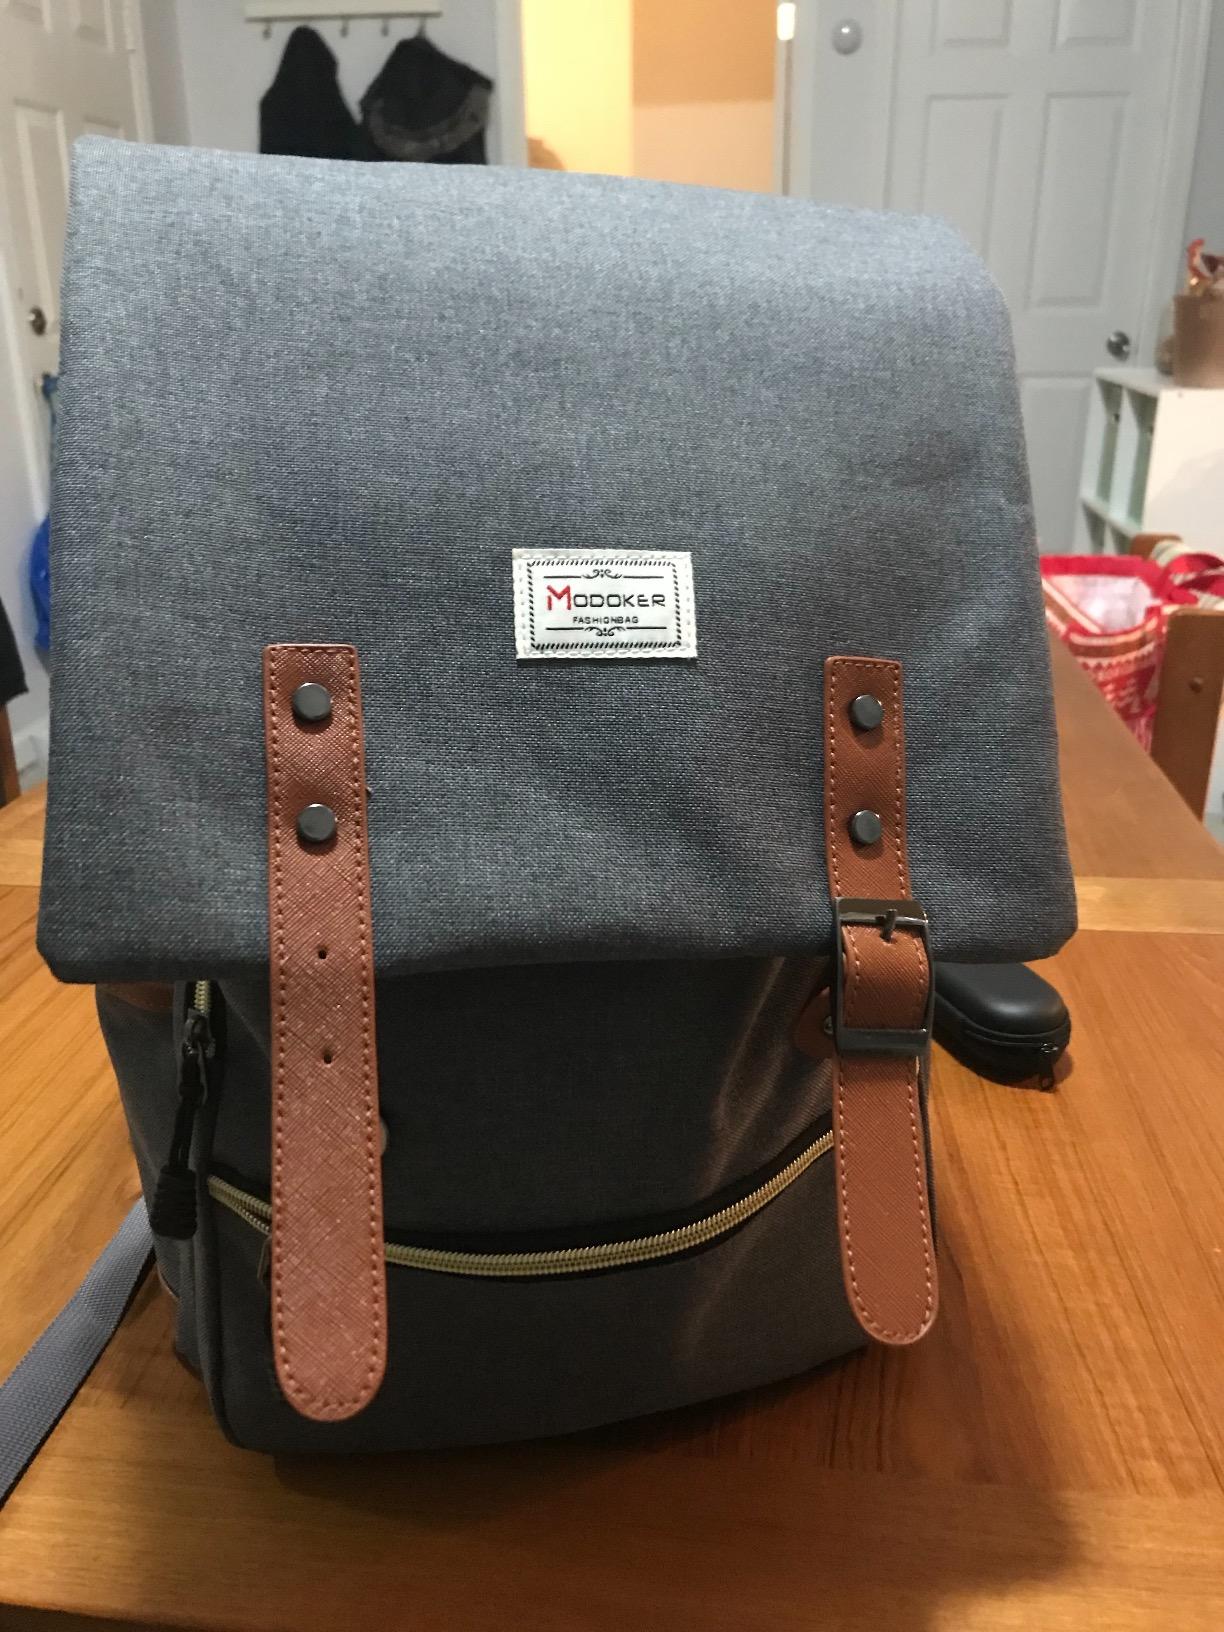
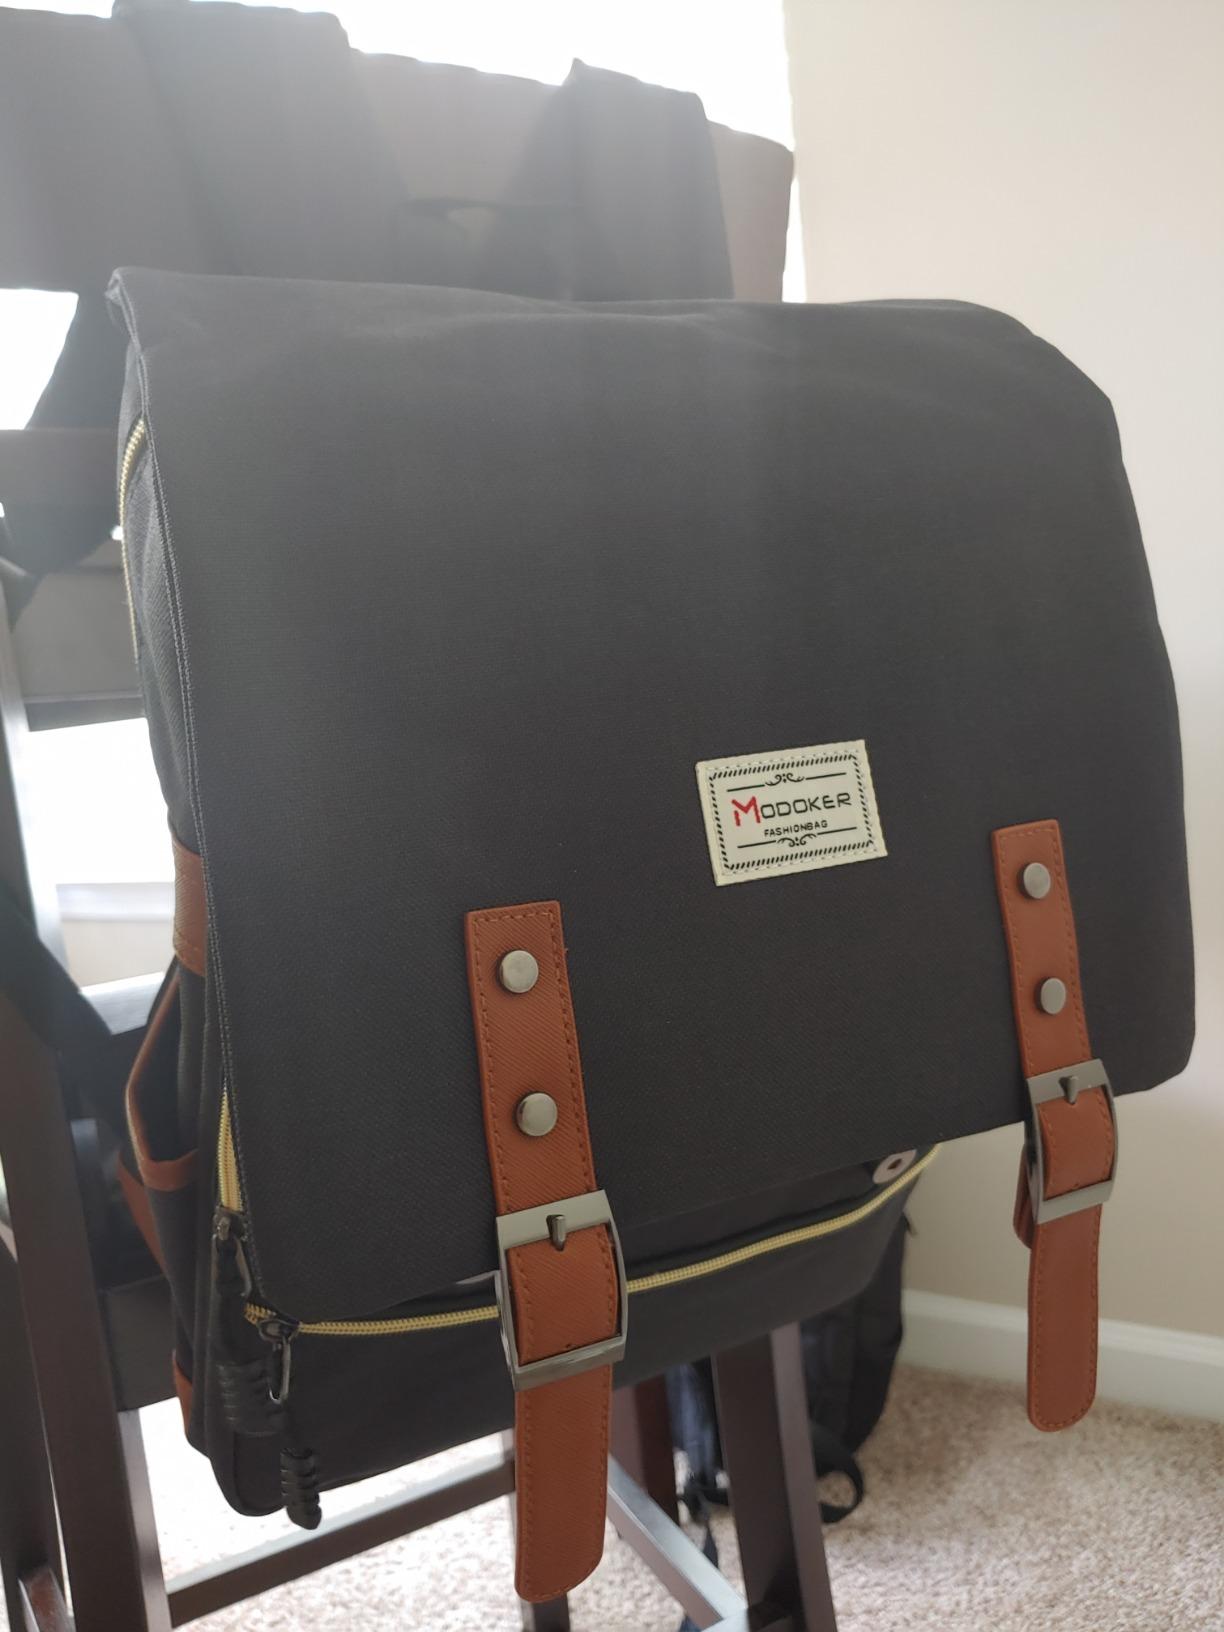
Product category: bag
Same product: no